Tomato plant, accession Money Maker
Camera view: horizontal (90 deg, fisheye); turntable rotation: 90 degrees
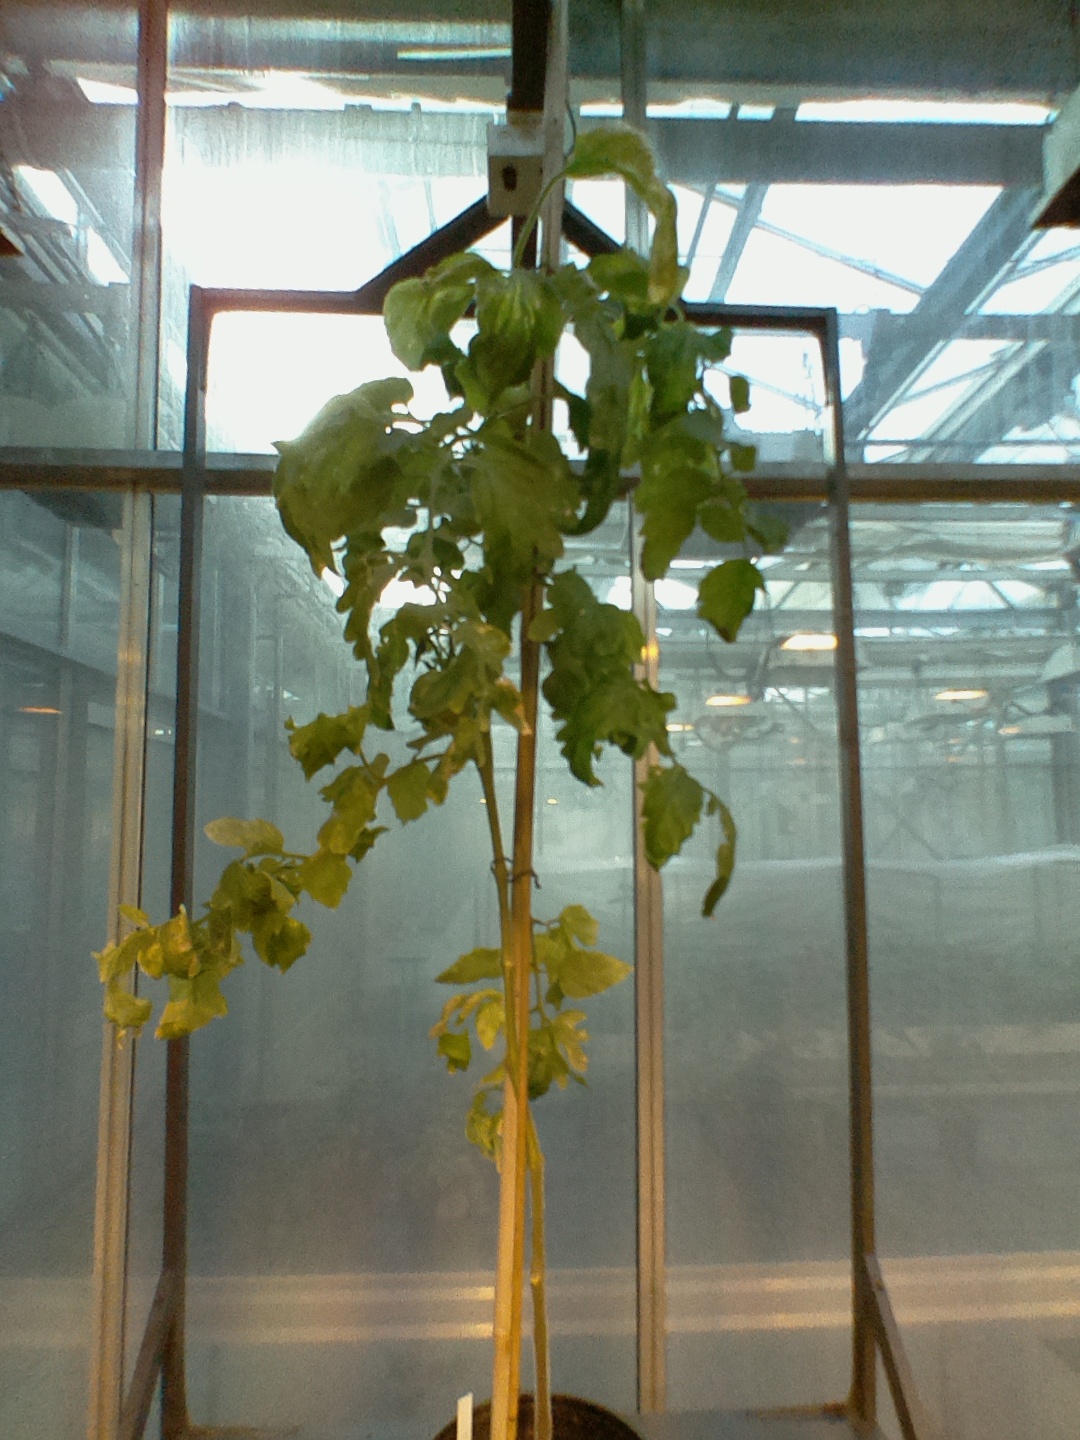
BBCH growth stage 79: 90% -100% of final fruit size